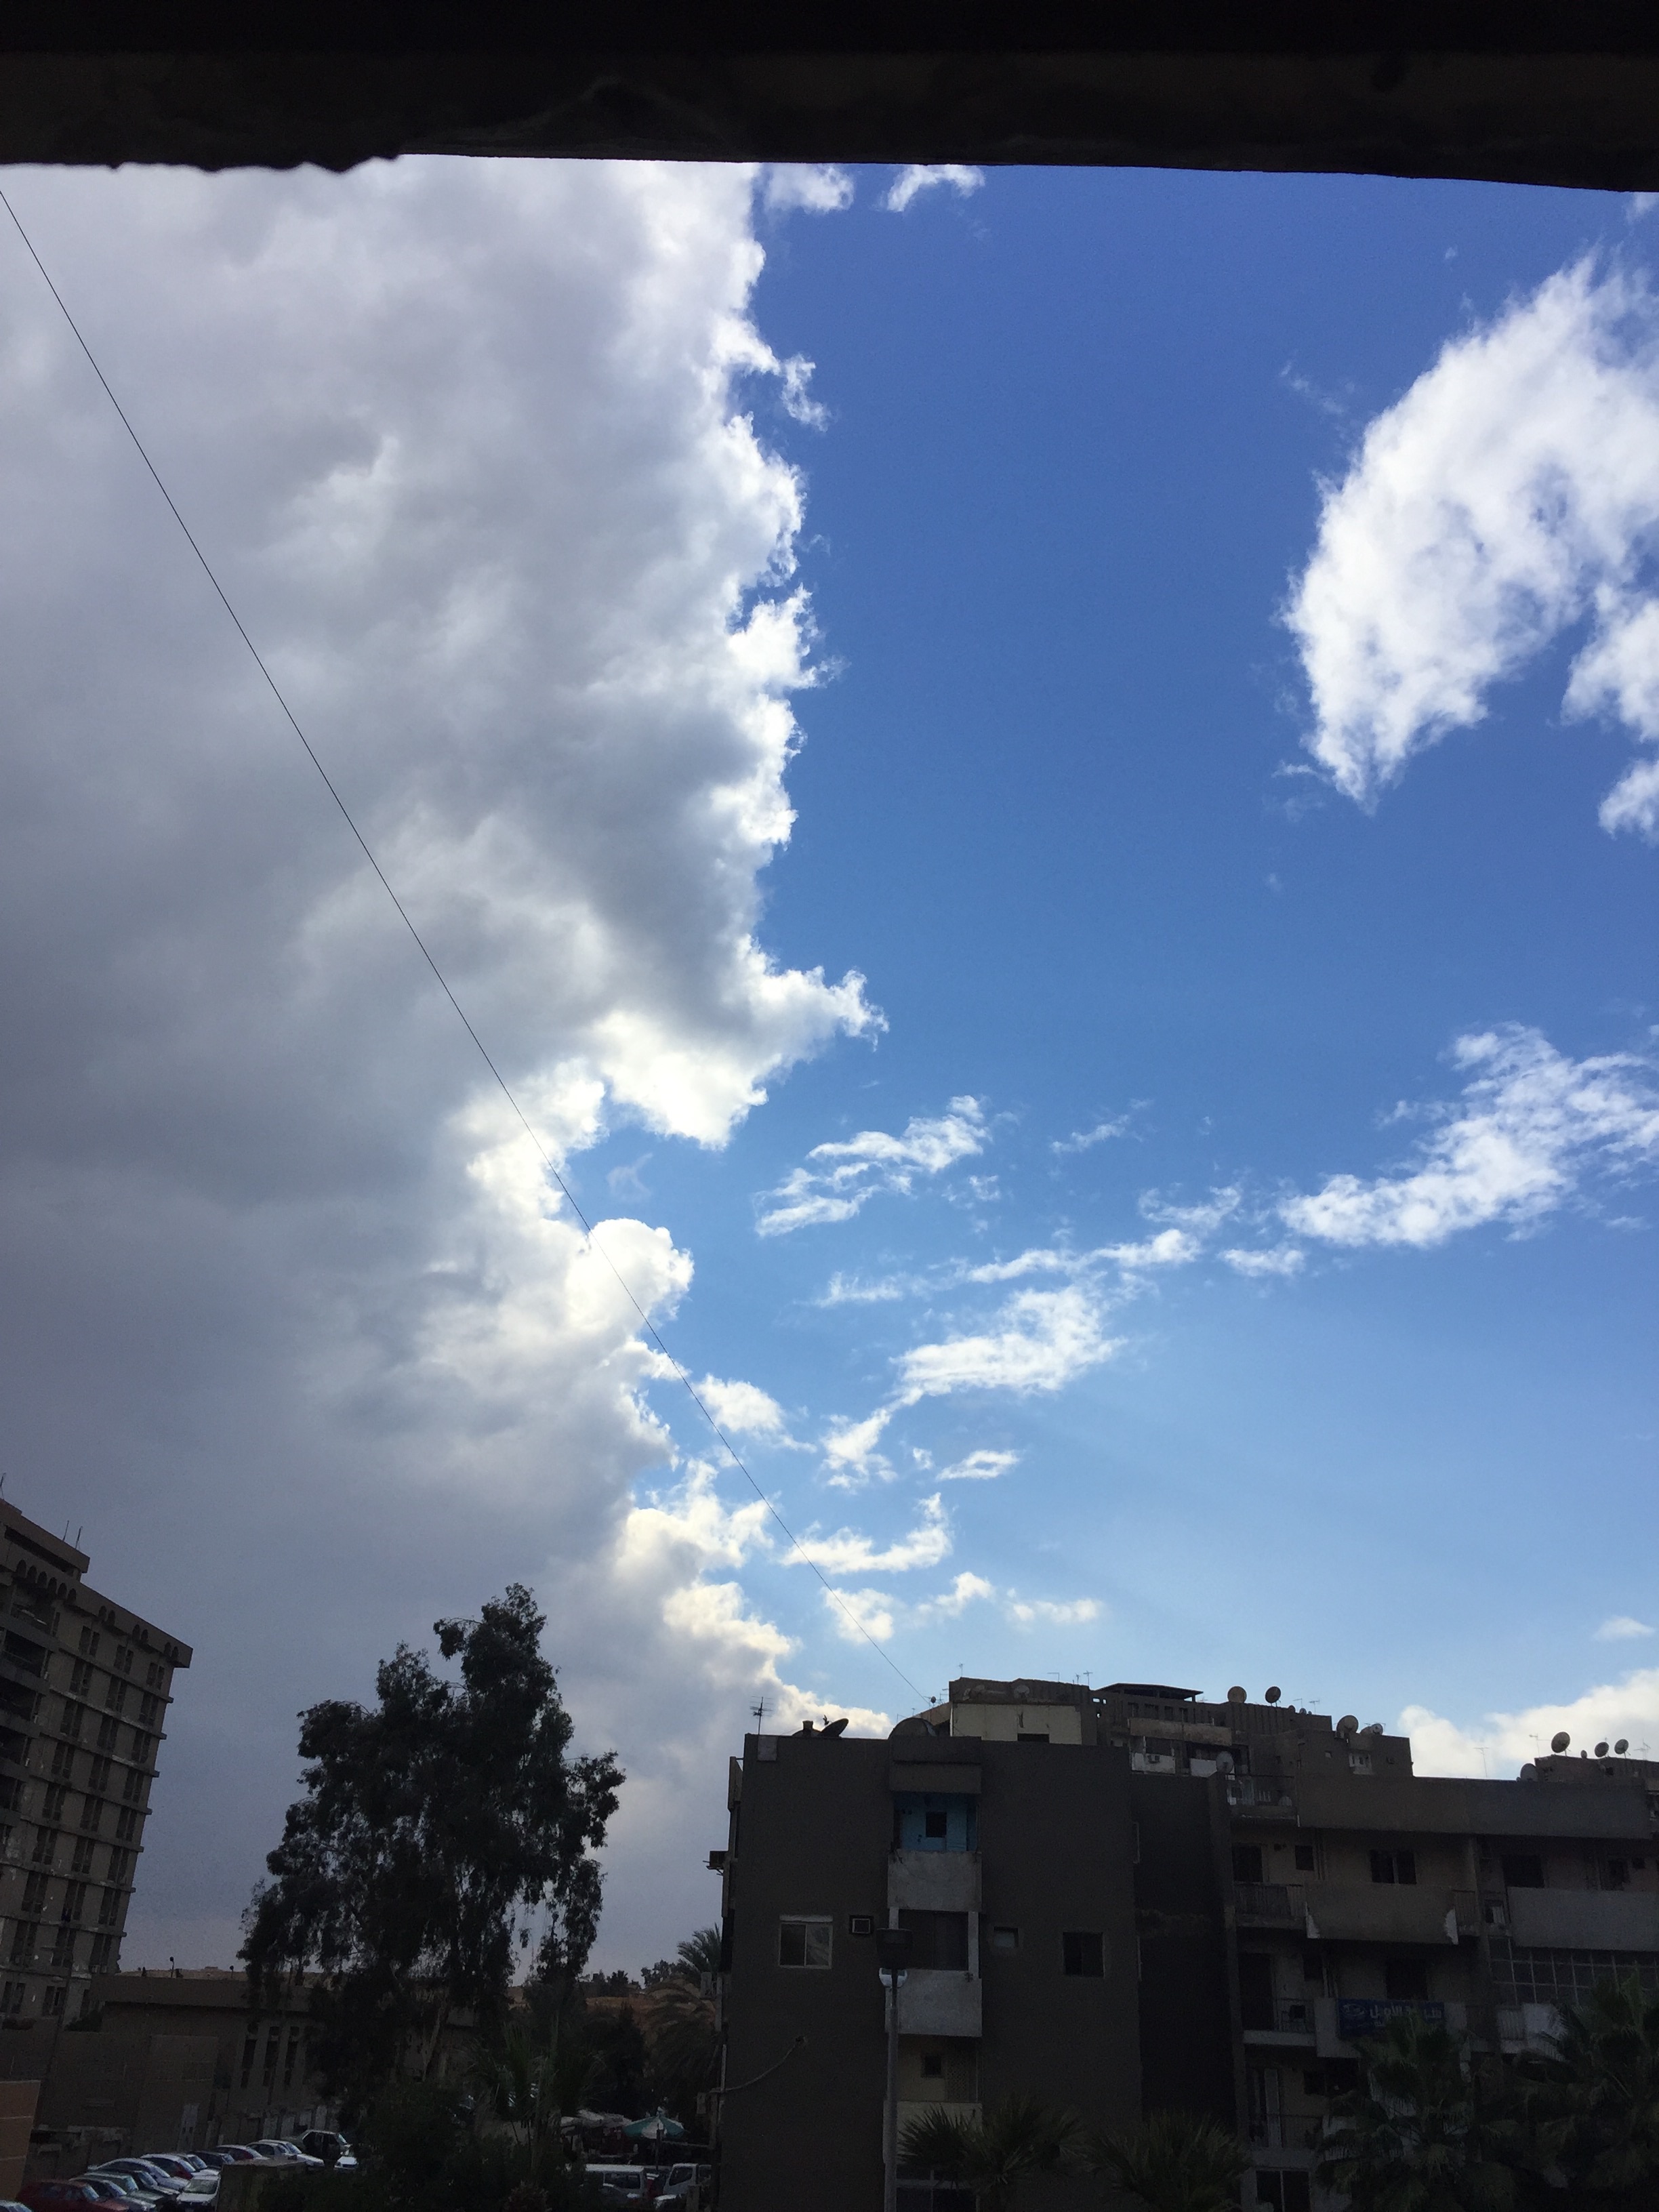
cloud, sky, sunlight, atmosphere, dusk, daytime, evening, reflection, weather, meteorological phenomenon, atmosphere of earth